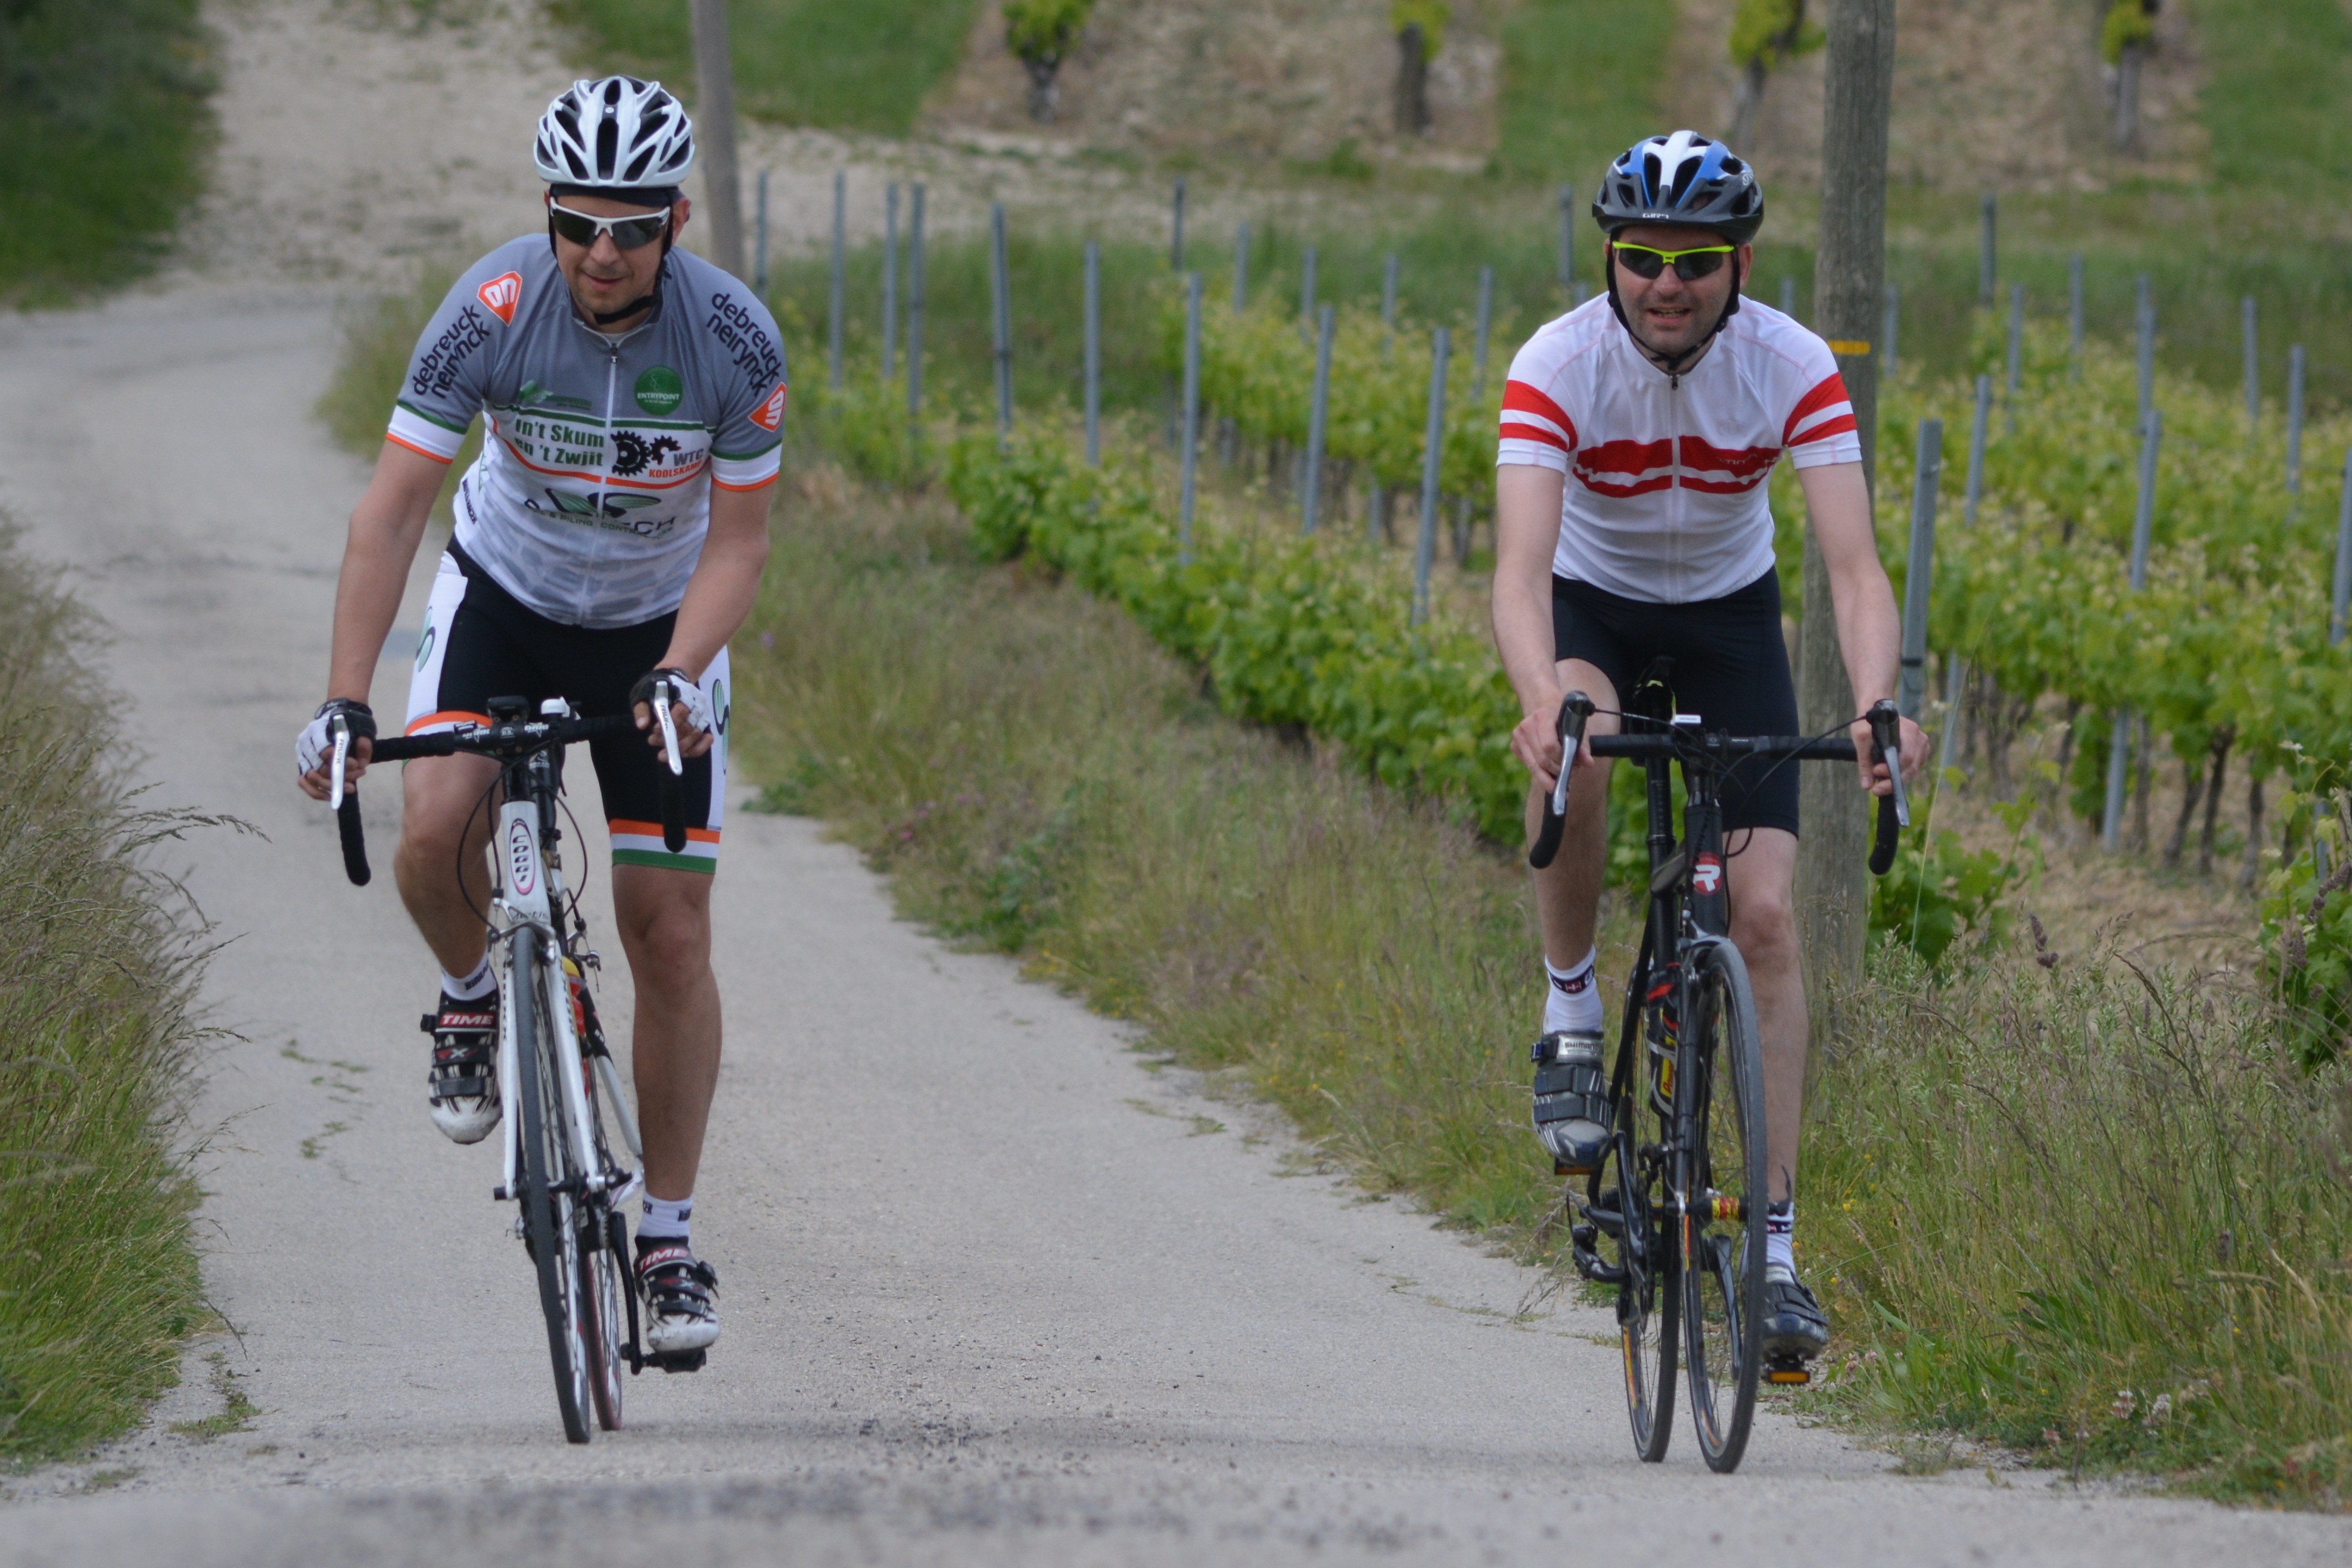
people, bicycle, recreation, vehicle, friendship, sports equipment, mountain bike, cycling, race, sports, racing, effort, cyclists, sport sports, road cycling, cycle sport, cyclo cross bicycle, cyclo cross, bicycle racing, road bicycle, endurance sports, racing bicycle, road bicycle racing, duathlon, mountain bike racing